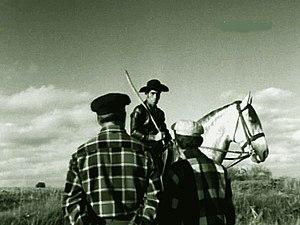
Ricardo Costa est un réalisateur et producteur portugais. Il écrit des textes sur le cinéma, la vision et le langage.